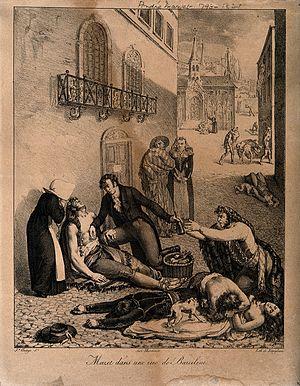
MAZET (André), médecin français, né en décembre 1793, a Grenoble, mort le 22 octobre 1821, à Barcelone. Il termina ses études médicales à Paris, y fut reçu docteur, et suivit en 1820 M. Pariset à Cadix, où venait d’éclater une contagion meurtrière. A peine de retour on France, il se présenta, muni des observations qu’il avait déjà faites, pour aller étudier et combattre de nouveau un fléau semblable qui désolait la Catalogne. Il fut un des cinq membres de la commission médicale envoyée à Barcelone par le gouvernement français. Arrivé dans cette ville, le 8 octobre 1821, il fut atteint presque aussitôt de la fièvre jaune, et mourut dans le même mois.